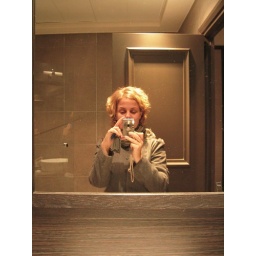
mirror in the bathroom